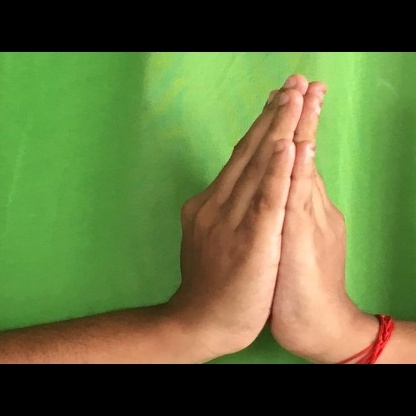
Mudra: Anjali